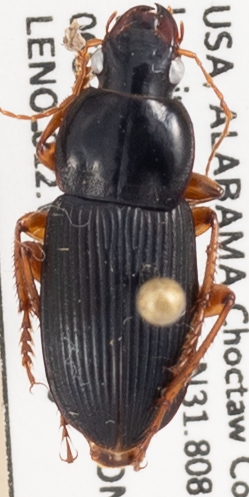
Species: Harpalus vagans
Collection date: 2021-10-06
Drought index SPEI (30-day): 1.13
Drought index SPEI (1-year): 2.09
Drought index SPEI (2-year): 2.09